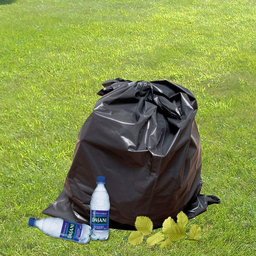
Label: plastic